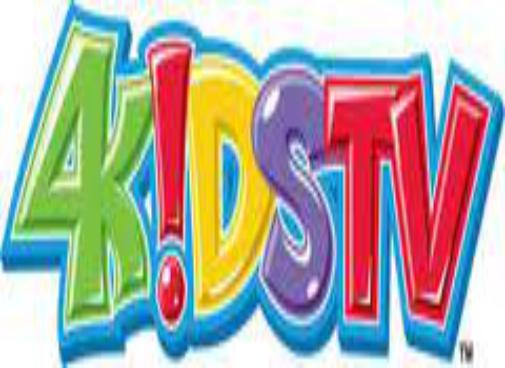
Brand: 4Kids
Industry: Leisure